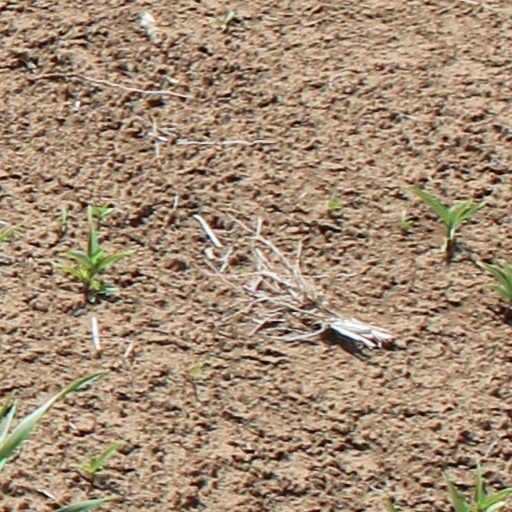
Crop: wheat